Charles Kisolokele

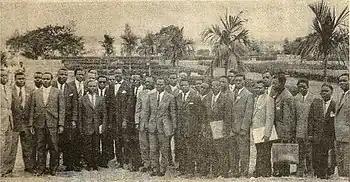
First Congolese government

Kisolokele was elected to the Chamber of Deputies with 733 preferential votes as a member of the Alliance des Bakongo (ABAKO) party in the Congo's first election in 1960, representing the Cataractes District. He was appointed to serve in the first government of the independent Congo under Prime Minister Patrice Lumumba as a minister of state. The government was invested by Parliament on 24 June. On 20 July Kisolokele withdrew his parliamentary mandate in the Chamber. Lumumba's successor, Joseph Iléo, retained him in his government in September. In Iléo's second government in February 1961 he was appointed Minister of Parastatals. In April he became the vice-president of the provincial government of Kongo Central. In July he became Minister of Work and Social Welfare. On 6 December 1969 he was appointed President of the Institut National de Preparation Professionnelle. He was installed in a formal ceremony on 12 January 1970.